Quintessence (restaurant)

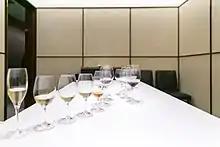
Interior of dining room

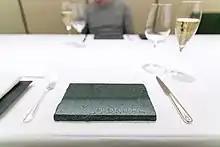
Table setting

Quintessence is a Michelin 3-star Japanese French fusion restaurant in Shinagawa, Japan. It is difficult to reserve a table in the restaurant and has been listed as among the 50 best restaurants in Asia by CNN.